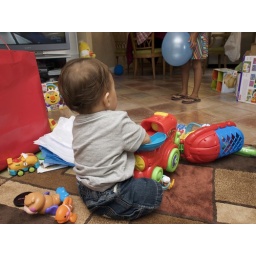
He loves watching the balls run around inside the train and trying to get them.